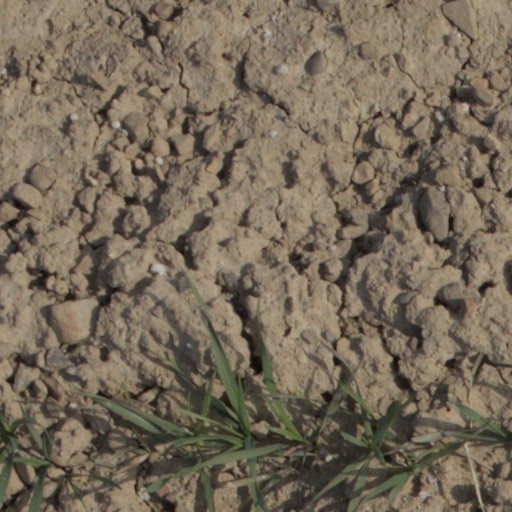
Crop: wheat